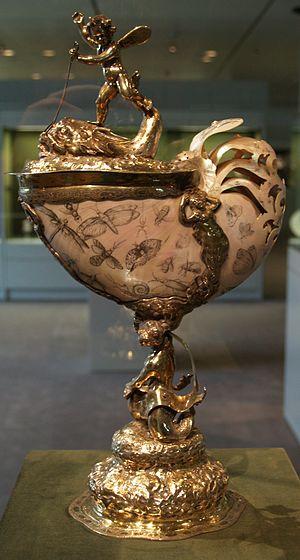
Le musée des arts décoratifs de Berlin, anciennement Deutsches Gewerbe-Museum zu Berlin, est un musée berlinois fondé en 1848 et consacré aux arts décoratifs. Il fait partie des Musées d'État de Berlin.